Clothing in ancient Greece

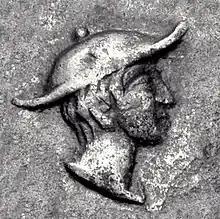

The exomis was a tunic which left the right arm and shoulder bare. It was worn by slaves and the working classes. In addition, it was worn by some units of light infantry.